Boeing Chinook (UK variants)

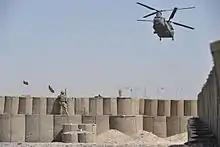
The Chinook has been the workhorse of Operation Herrick in Afghanistan

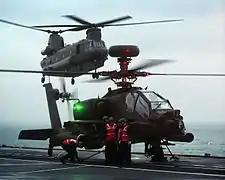
Apache and Chinook at sea on HMS "Ocean" in November 2014

The Chinook HC6 designation has been assigned to the twenty-four (later reduced to fourteen) CH-47F-derived Chinooks ordered in 2009. In December 2015, the fourteenth and final HC6 was delivered to the RAF.